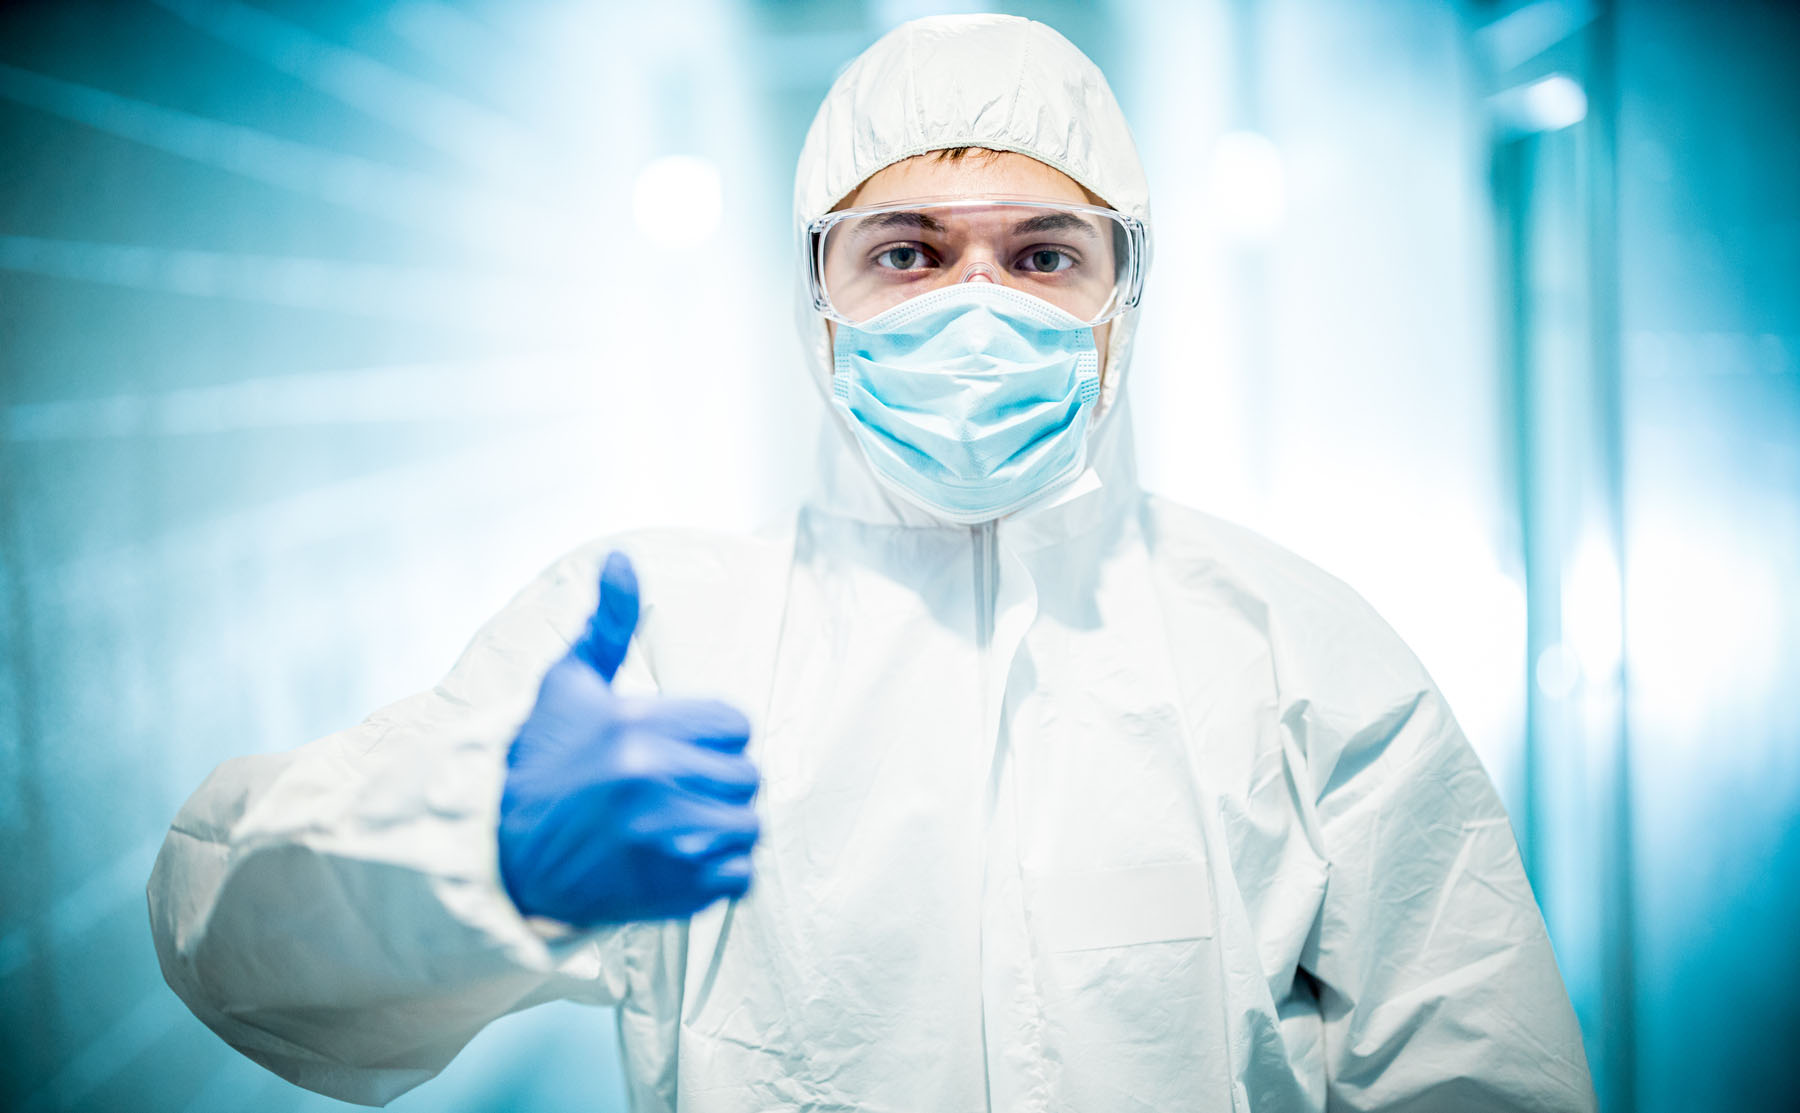
Objects detected:
Gloves
Goggles
Mask
Coverall